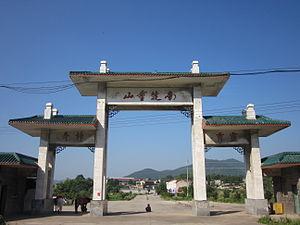
Le temple Baiyun est situé dans le village de Shuangfupu, à Ningxiang, dans la province chinoise du Hunan, Chine. le temple est inscrite sur la culture relique préservation de Changsha city, où Mao Zedong avait fait la recherche sociale en 1917.
Un païfang ou pailou est une forme de portique de l'architecture chinoise classique.